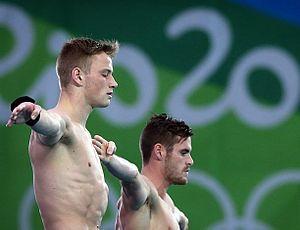
Plongée sous-marine aux Jeux olympiques de 2016 d'été - tour synchrone, 10 mètres (hommes) Português: Saltos ornamentais nos Jogos Olímpicos de Verão de 2016 - Plataforma 10 m sincronizado masculino Русский: Прыжки в воду на летних Олимпийских играх 2016 — синхронная вышка, 10 метров (мужчины)